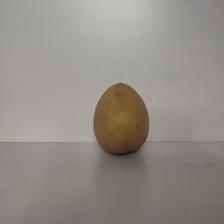
Size: Large